Crater (constellation)

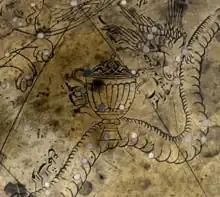
Crater as depicted on The Manuchihr Globe made in Mashhad 1632-33 AD. Adilnor Collection, Sweden.

In the Babylonian star catalogues dating from at least 1100 BC, the stars of Crater were possibly incorporated with those of the crow Corvus in the Babylonian Raven (MUL.UGA.MUSHEN). British scientist John H. Rogers observed that the adjoining constellation Hydra signified Ningishzida, the god of the underworld in the Babylonian compendium MUL.APIN. He proposed that Corvus and Crater (along with the water snake Hydra) were death symbols and marked the gate to the underworld. Corvus and Crater also featured in the iconography of Mithraism, which is thought to have been of middle-eastern origin before spreading into Ancient Greece and Rome.